My American Uncle

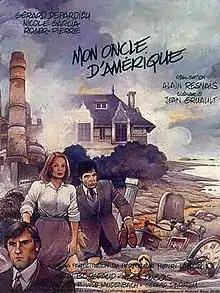
Theatrical release poster (artwork: Enki Bilal)

Mon oncle d'Amérique (English: My American Uncle or My Uncle from America) is a 1980 French film directed by Alain Resnais with a screenplay by Jean Gruault. The film juxtaposes a comedy-drama narrative with the ideas of Henri Laborit, the French surgeon, neurobiologist, philosopher and author. Its principal actors are Gérard Depardieu, Nicole Garcia, and Roger Pierre.